Cherry Poppin' Daddies

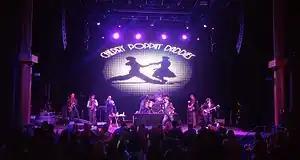
Cherry Poppin' Daddies performing in California in 2017

The Cherry Poppin' Daddies are an American swing and ska band established in Eugene, Oregon, in 1989. Formed by singer-songwriter Steve Perry and bassist Dan Schmid, the band has experienced numerous personnel changes over the course of its 30-year history, with only Perry, Schmid and trumpeter Dana Heitman currently remaining from the original founding lineup.